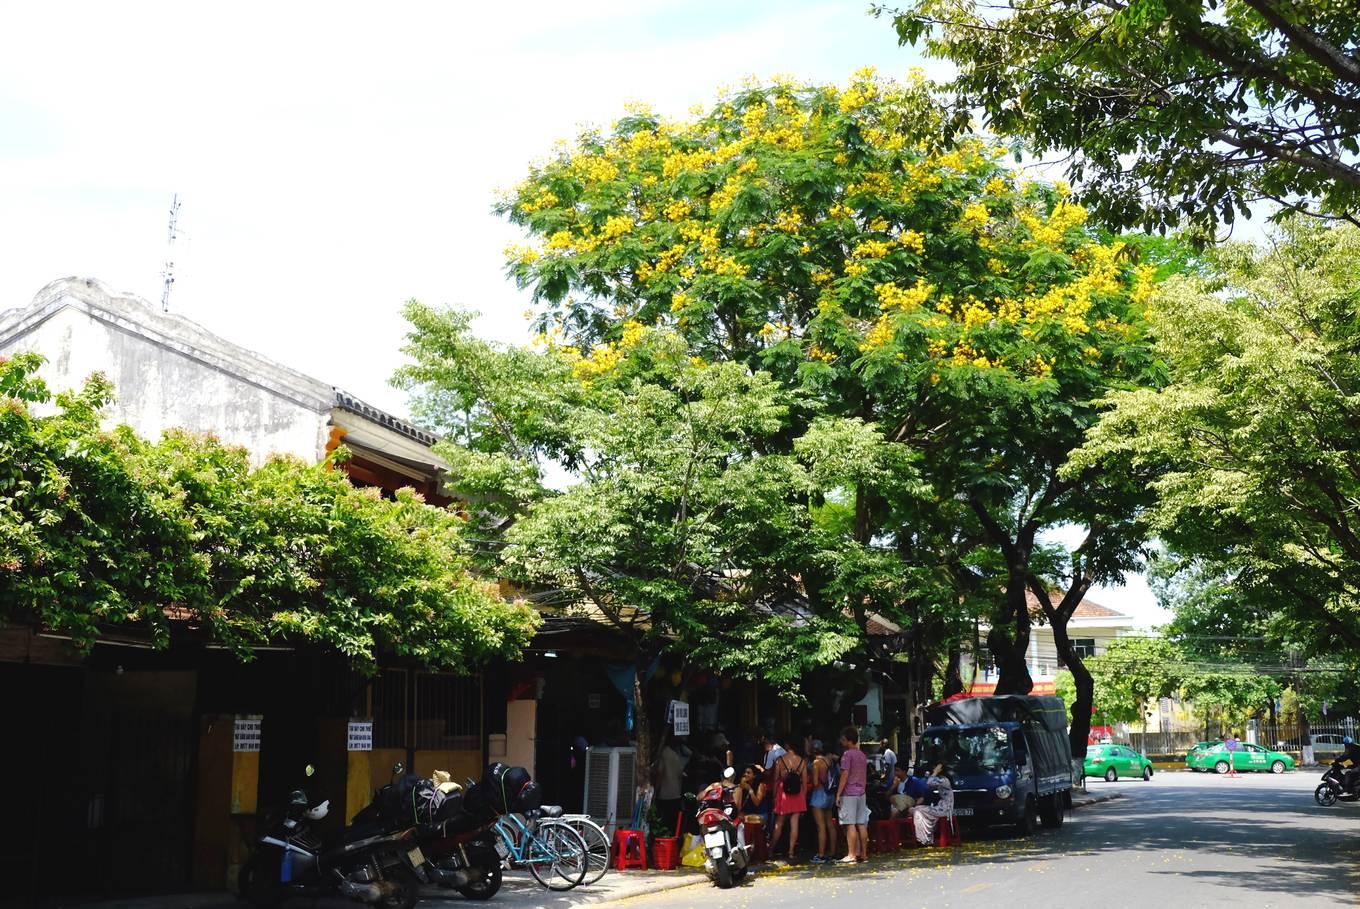
có một vài người đang đứng ở trước một ngôi nhà